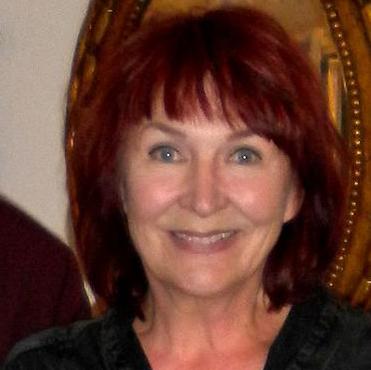
Age: 65